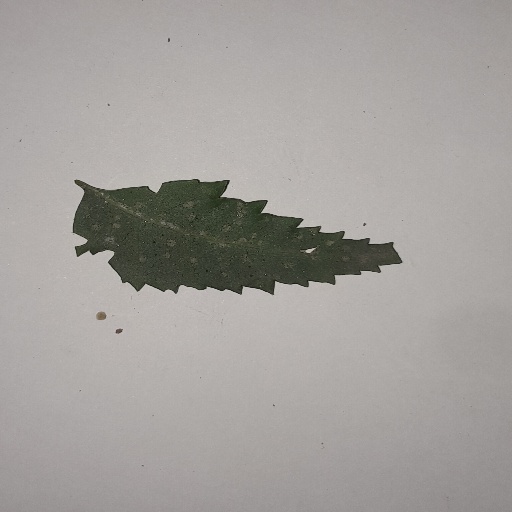
Species: Neem
Leaf condition: Shot Hole Leaf